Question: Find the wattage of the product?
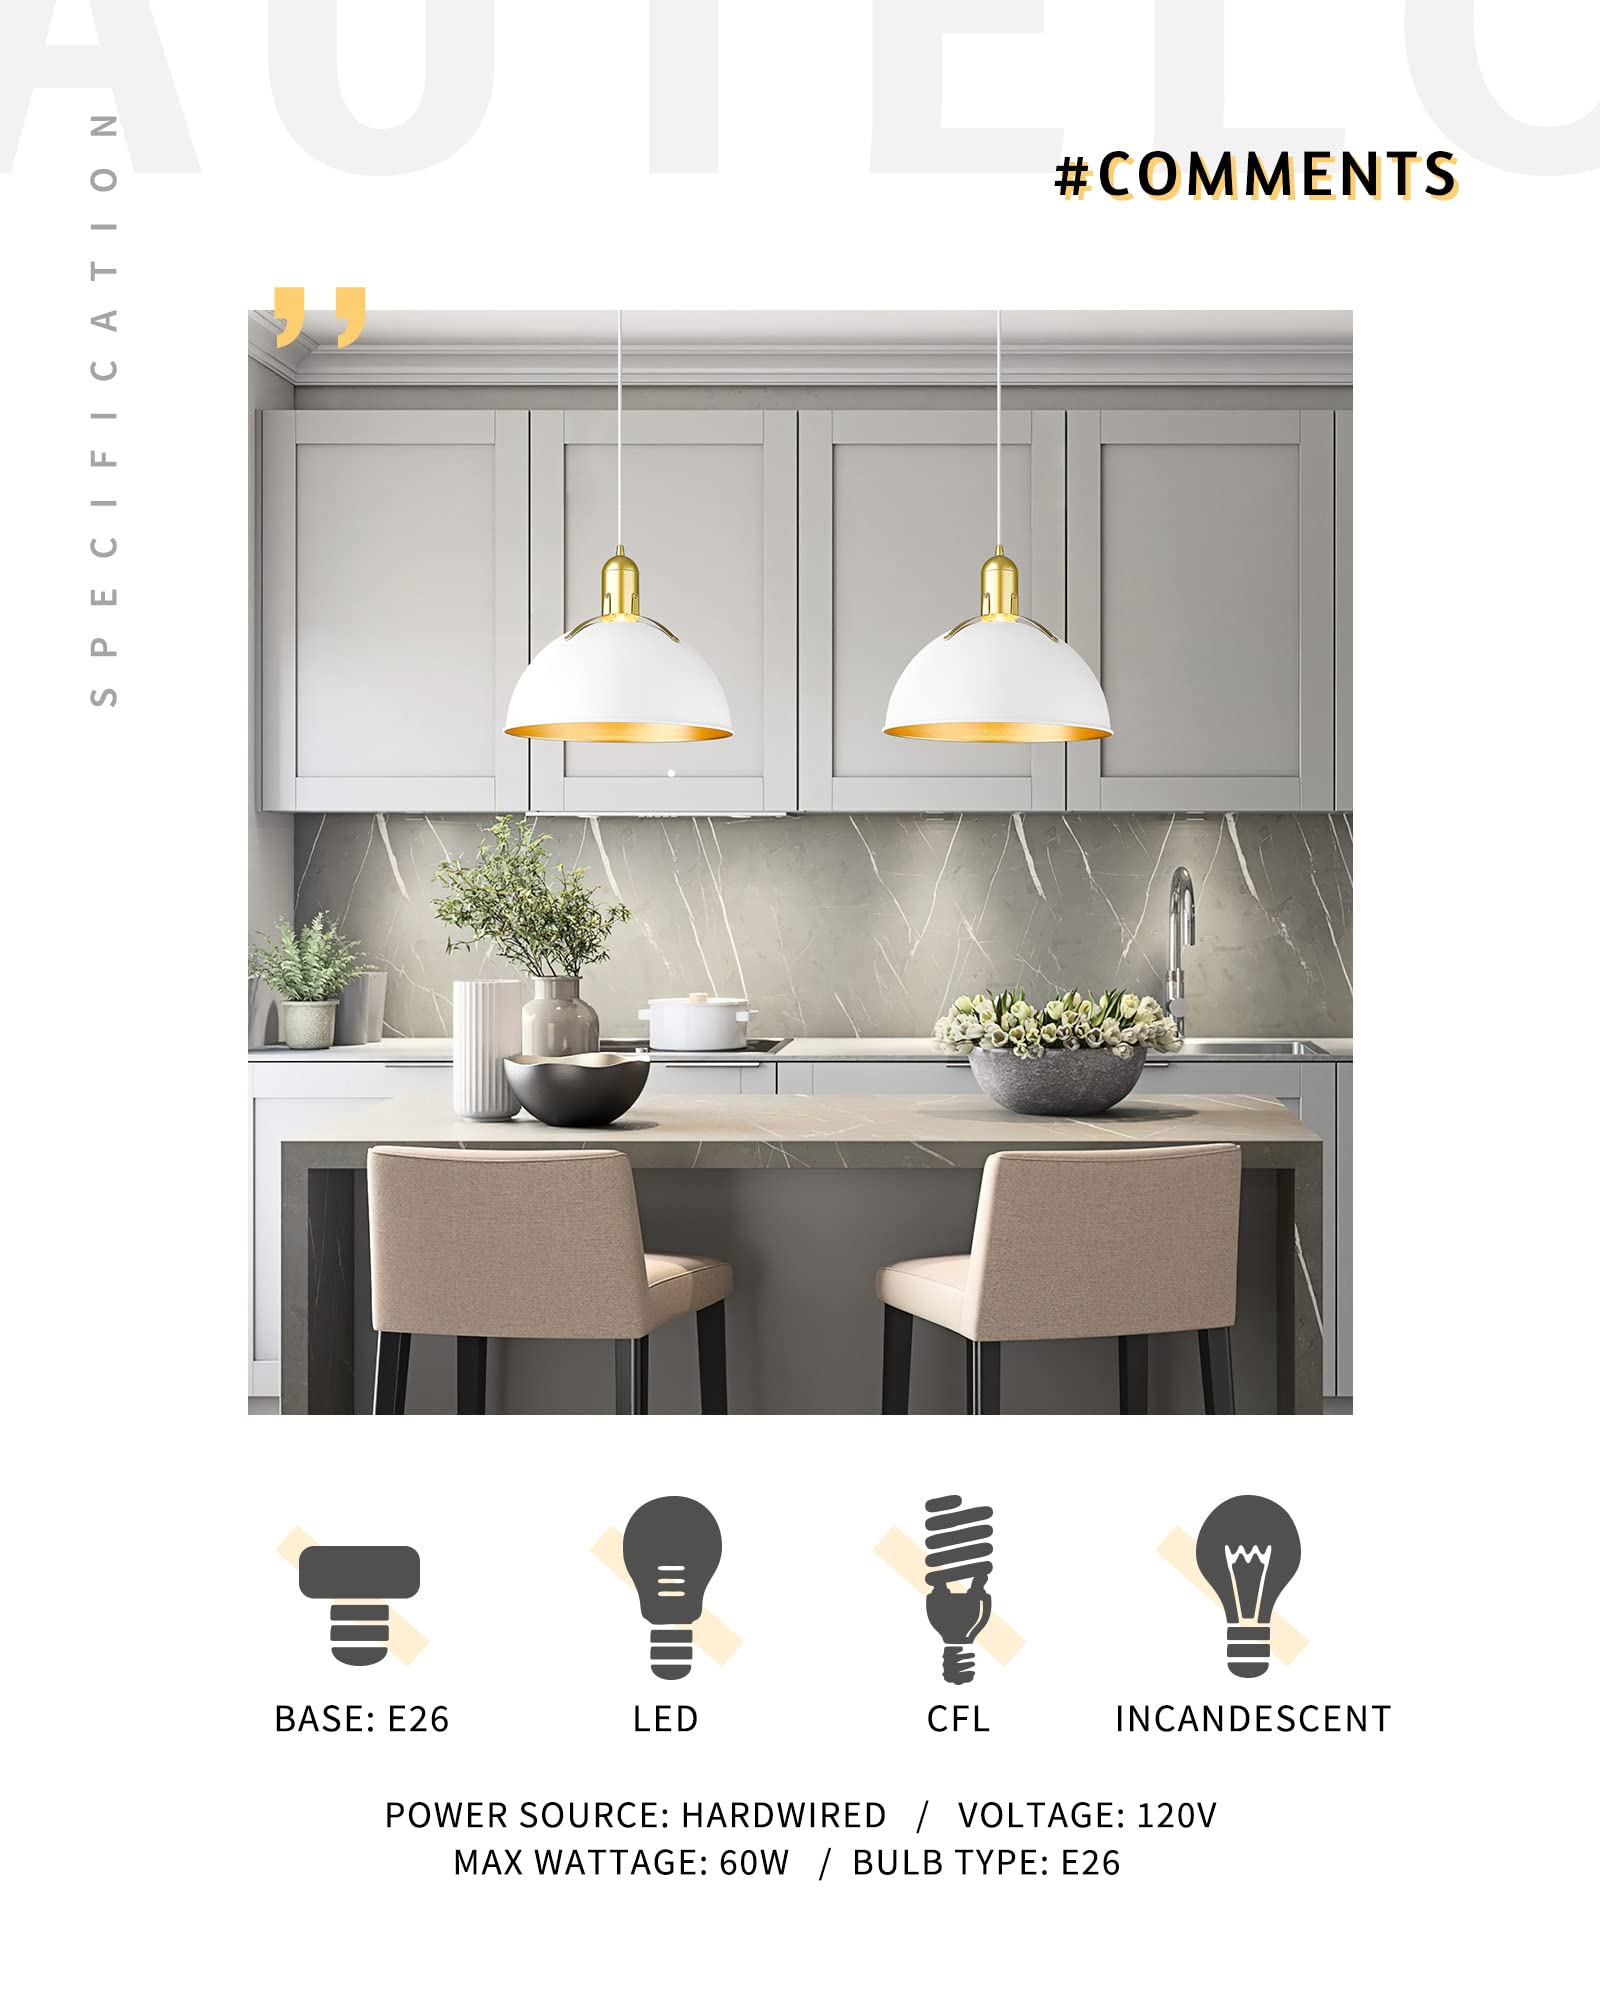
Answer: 60.0 watt